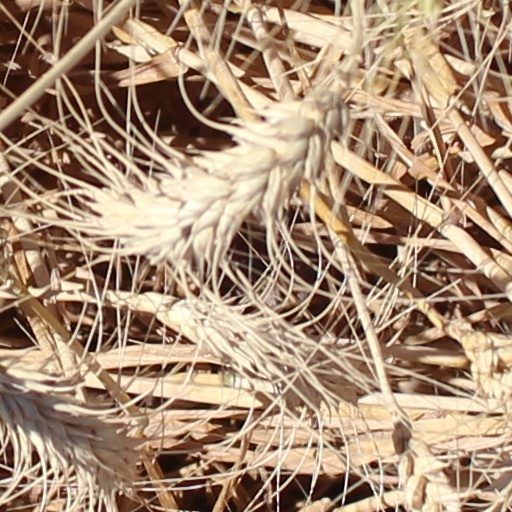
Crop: wheat